Luis Cubilla

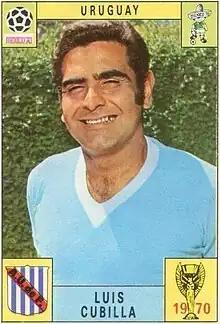
Cubilla with Uruguay in 1970

Luis Alberto Cubilla Almeida (28 March 1940 – 3 March 2013) was a Uruguayan professional footballer and manager. He had a successful playing career winning 16 major titles. He then went on to become one of the most successful managers in South American football with 17 major titles.